Defense of Van (1915)

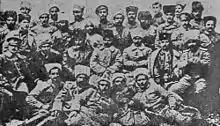
General Andranik and Armenak Yekarian with Group of Defenders of Van

On 28 April, Nikolai Yudenich ordered 2nd Transbaikal Cossack Brigade of General Trukhin and the Araratian volunteer brigade commanded by Sargis Mehrabyan (Vartan) to be dispatched from Yerevan towards Van. One of the twelve dispatched Armenian messengers reached Persia. An Armenian volunteer unit commanded by Andranik Ozanian, and a division commanded by Chernoroyal dispatched from Persia, were also sent on 8 May.